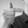
ASL letter: T